Stormfront (website)

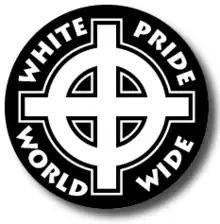
Stormfront's logo, featuring a Celtic cross surrounded by the motto "white pride world wide"

The Stormfront website hosts files from and links to a number of white nationalist and white racist websites, an online dating service (for "heterosexual White Gentiles only"), and electronic mailing lists that allows the white nationalist community to discuss issues of interest. It features a selection of current news reports, an archive of past stories, live streaming of "The Political Cesspool" radio show, and a merchandise store featuring literature and music. Stormfront has reportedly published stories aimed at children.